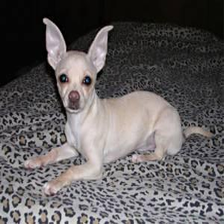
Species: dog
Breed: chihuahua